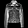
Label: Coat